Cleveland Barons (NHL)

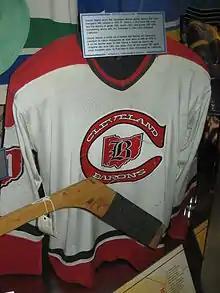
1976–77 Cleveland Barons home jersey at the Hockey Hall of Fame

The Barons originated as the California Golden Seals in the 1967 NHL expansion. Based at the Oakland-Alameda Coliseum Arena in Oakland, California; they were the least successful of the six teams added as part of that expansion. They never had a winning record and only made the playoffs twice. Those two seasons were the only times that the franchise came close to contention.